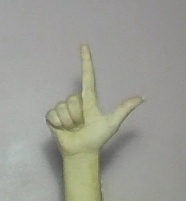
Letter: laam